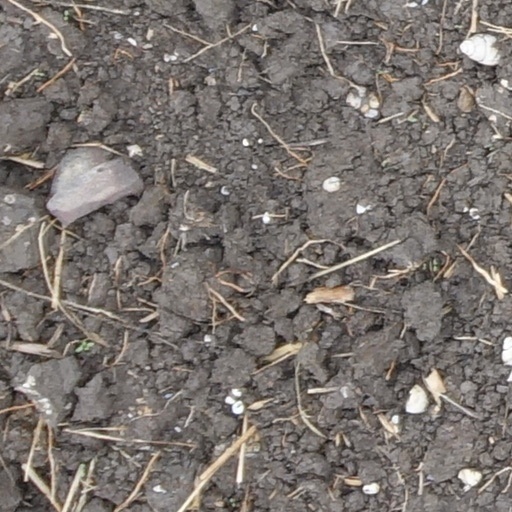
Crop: wheat